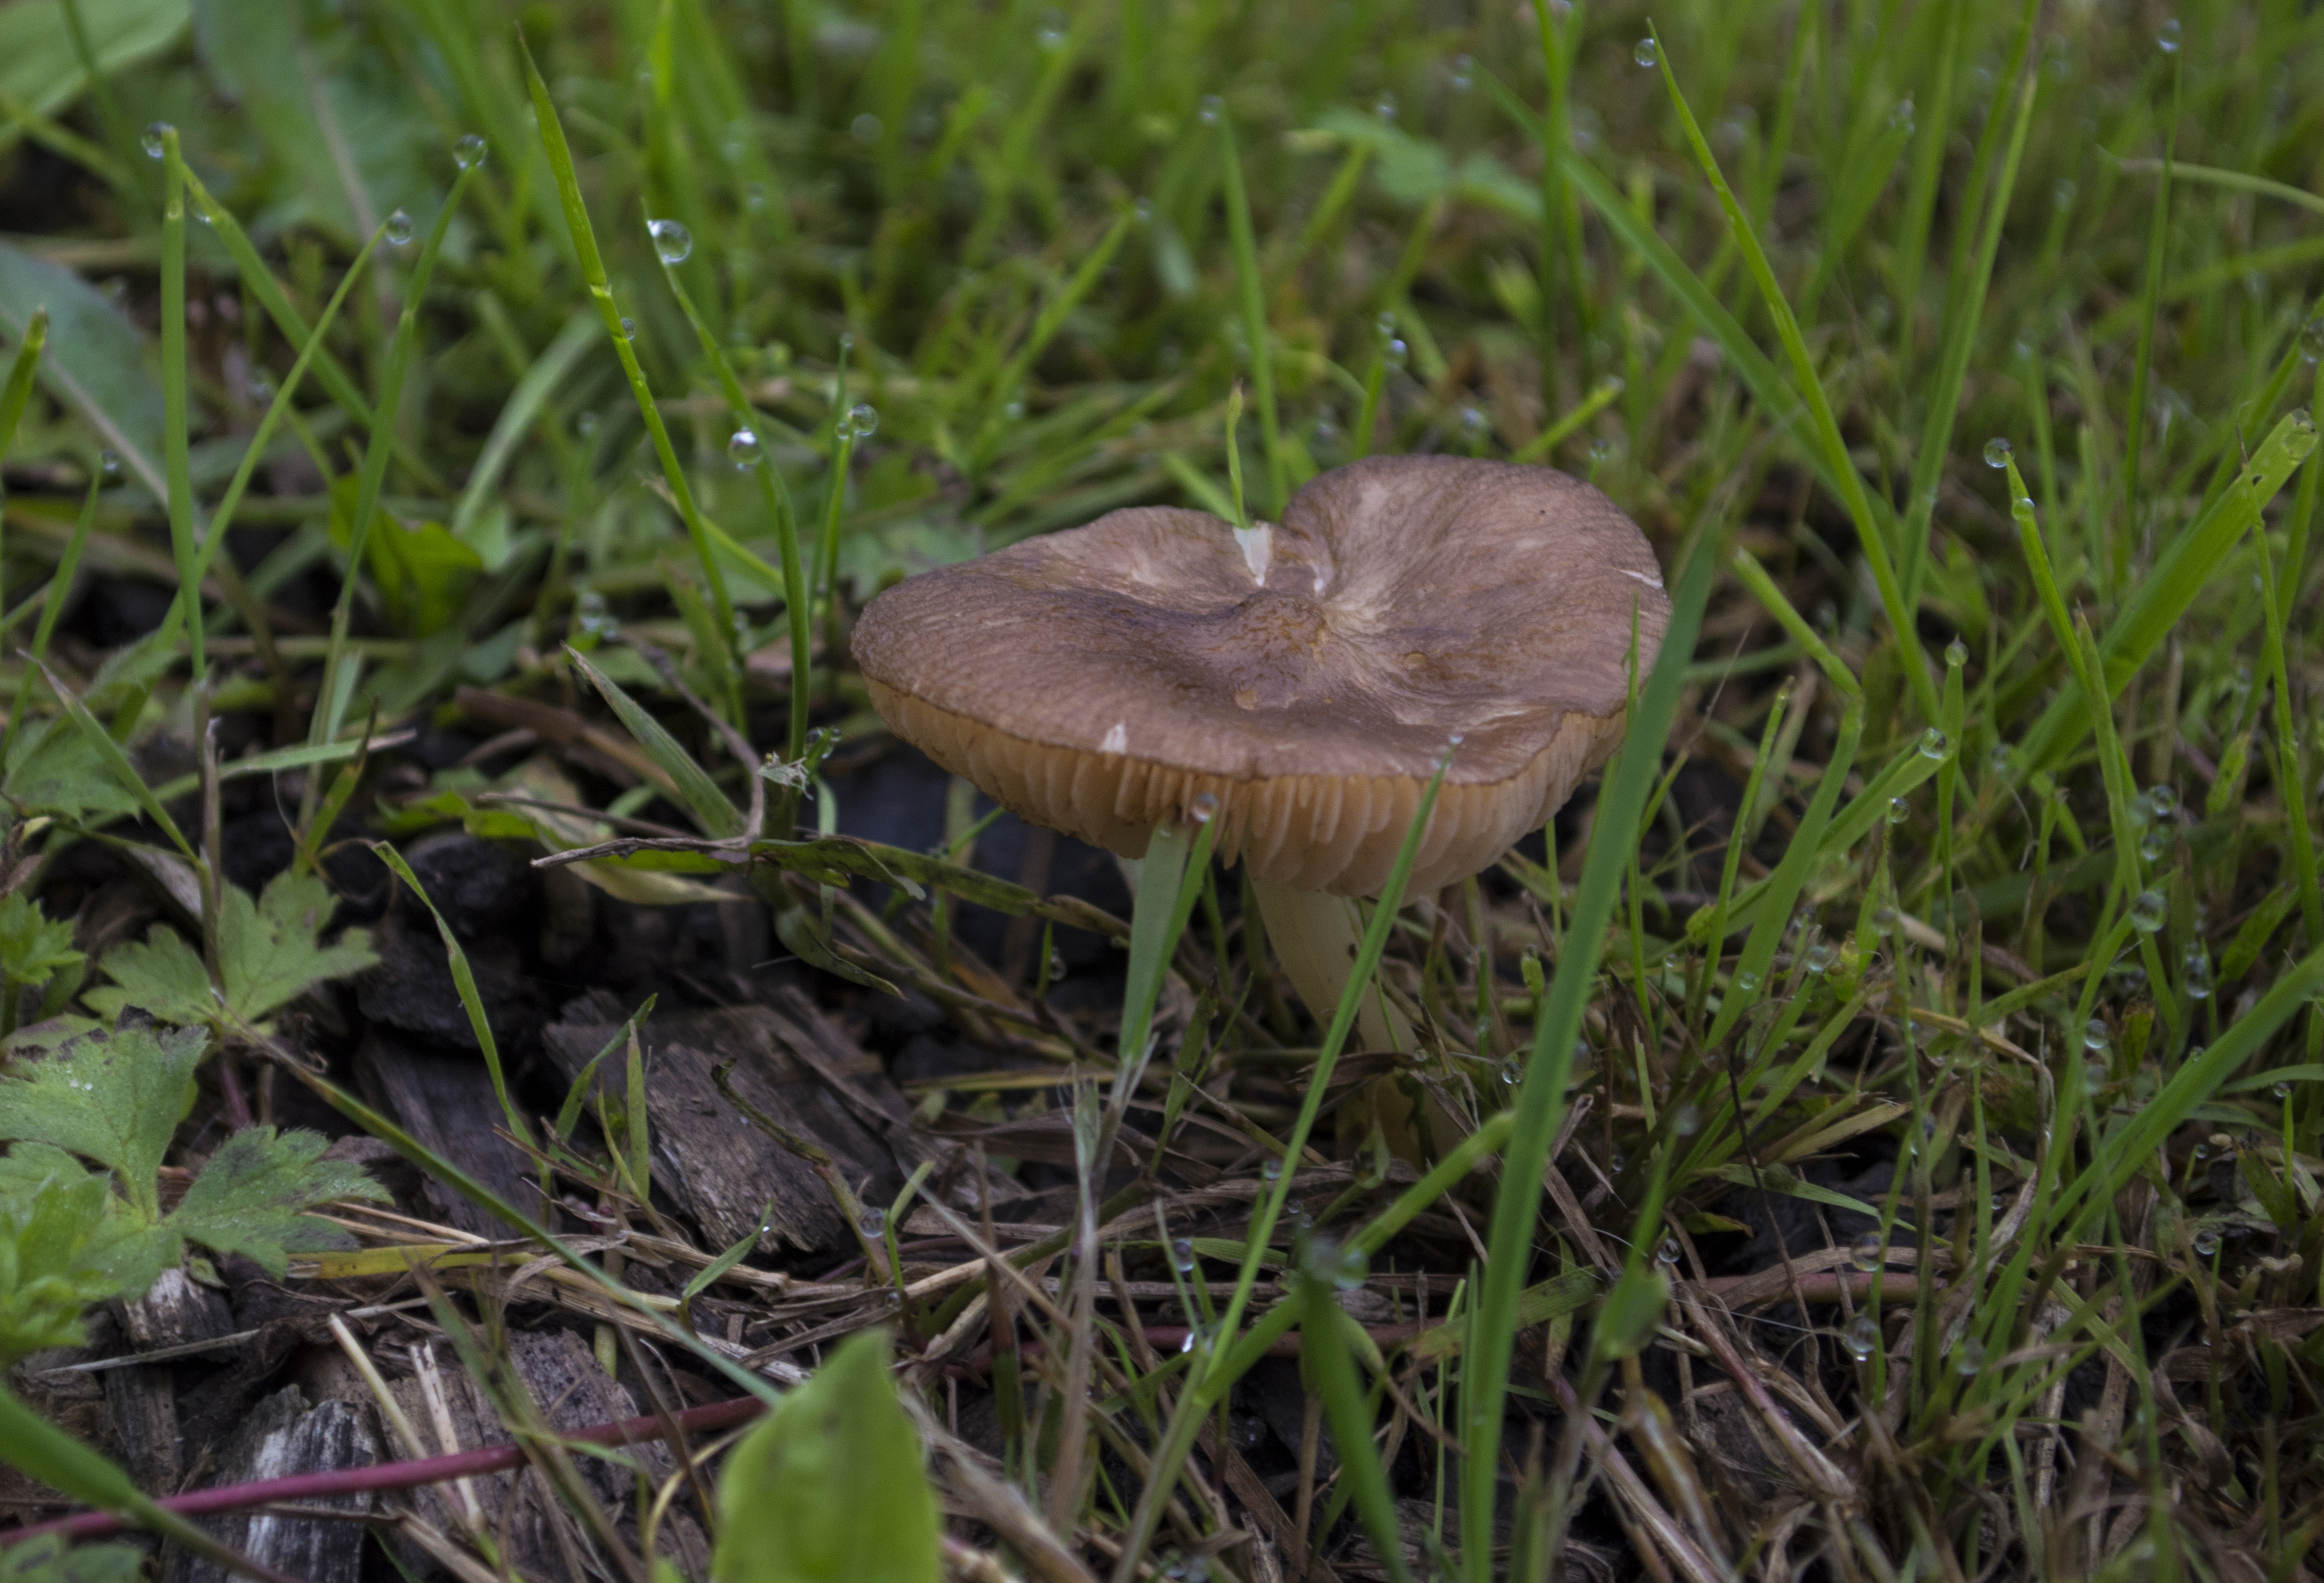
nature, forest, grass, outdoor, photography, soil, mushroom, nikon, fauna, fungus, nederland, netherlands, zuidholland, outdoorphotography, woodland, habitat, agaric, bolete, paulvandevelde, pdvandevelde, padagudaloma, natuurfotografie, dordrecht, biesbosch, nederlandinfotos, hollandse, paddestoel, zwam, agaricus, macro photography, matsutake, oyster mushroom, edible mushroom, natural environment, medicinal mushroom, agaricomycetes, agaricaceae, penny bun